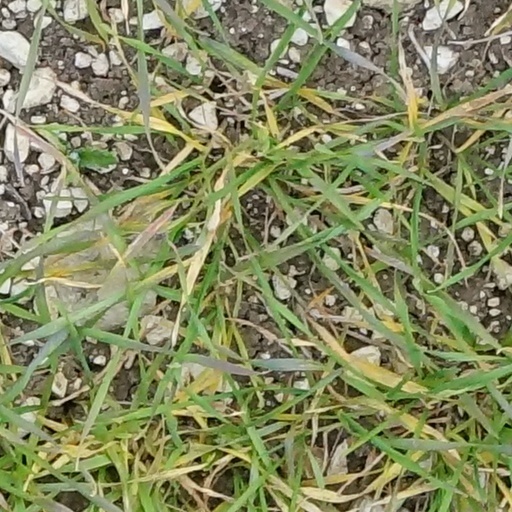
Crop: wheat